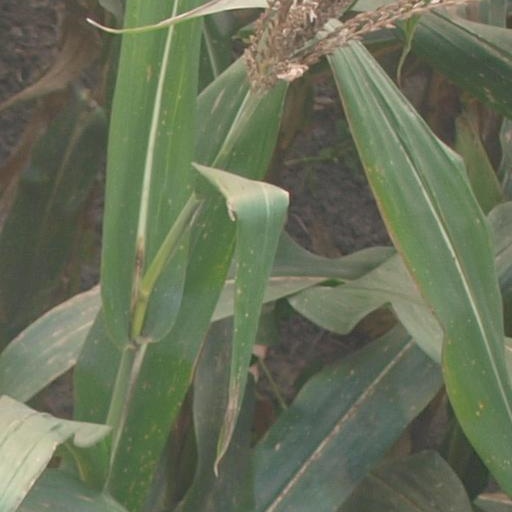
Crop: maize; corn